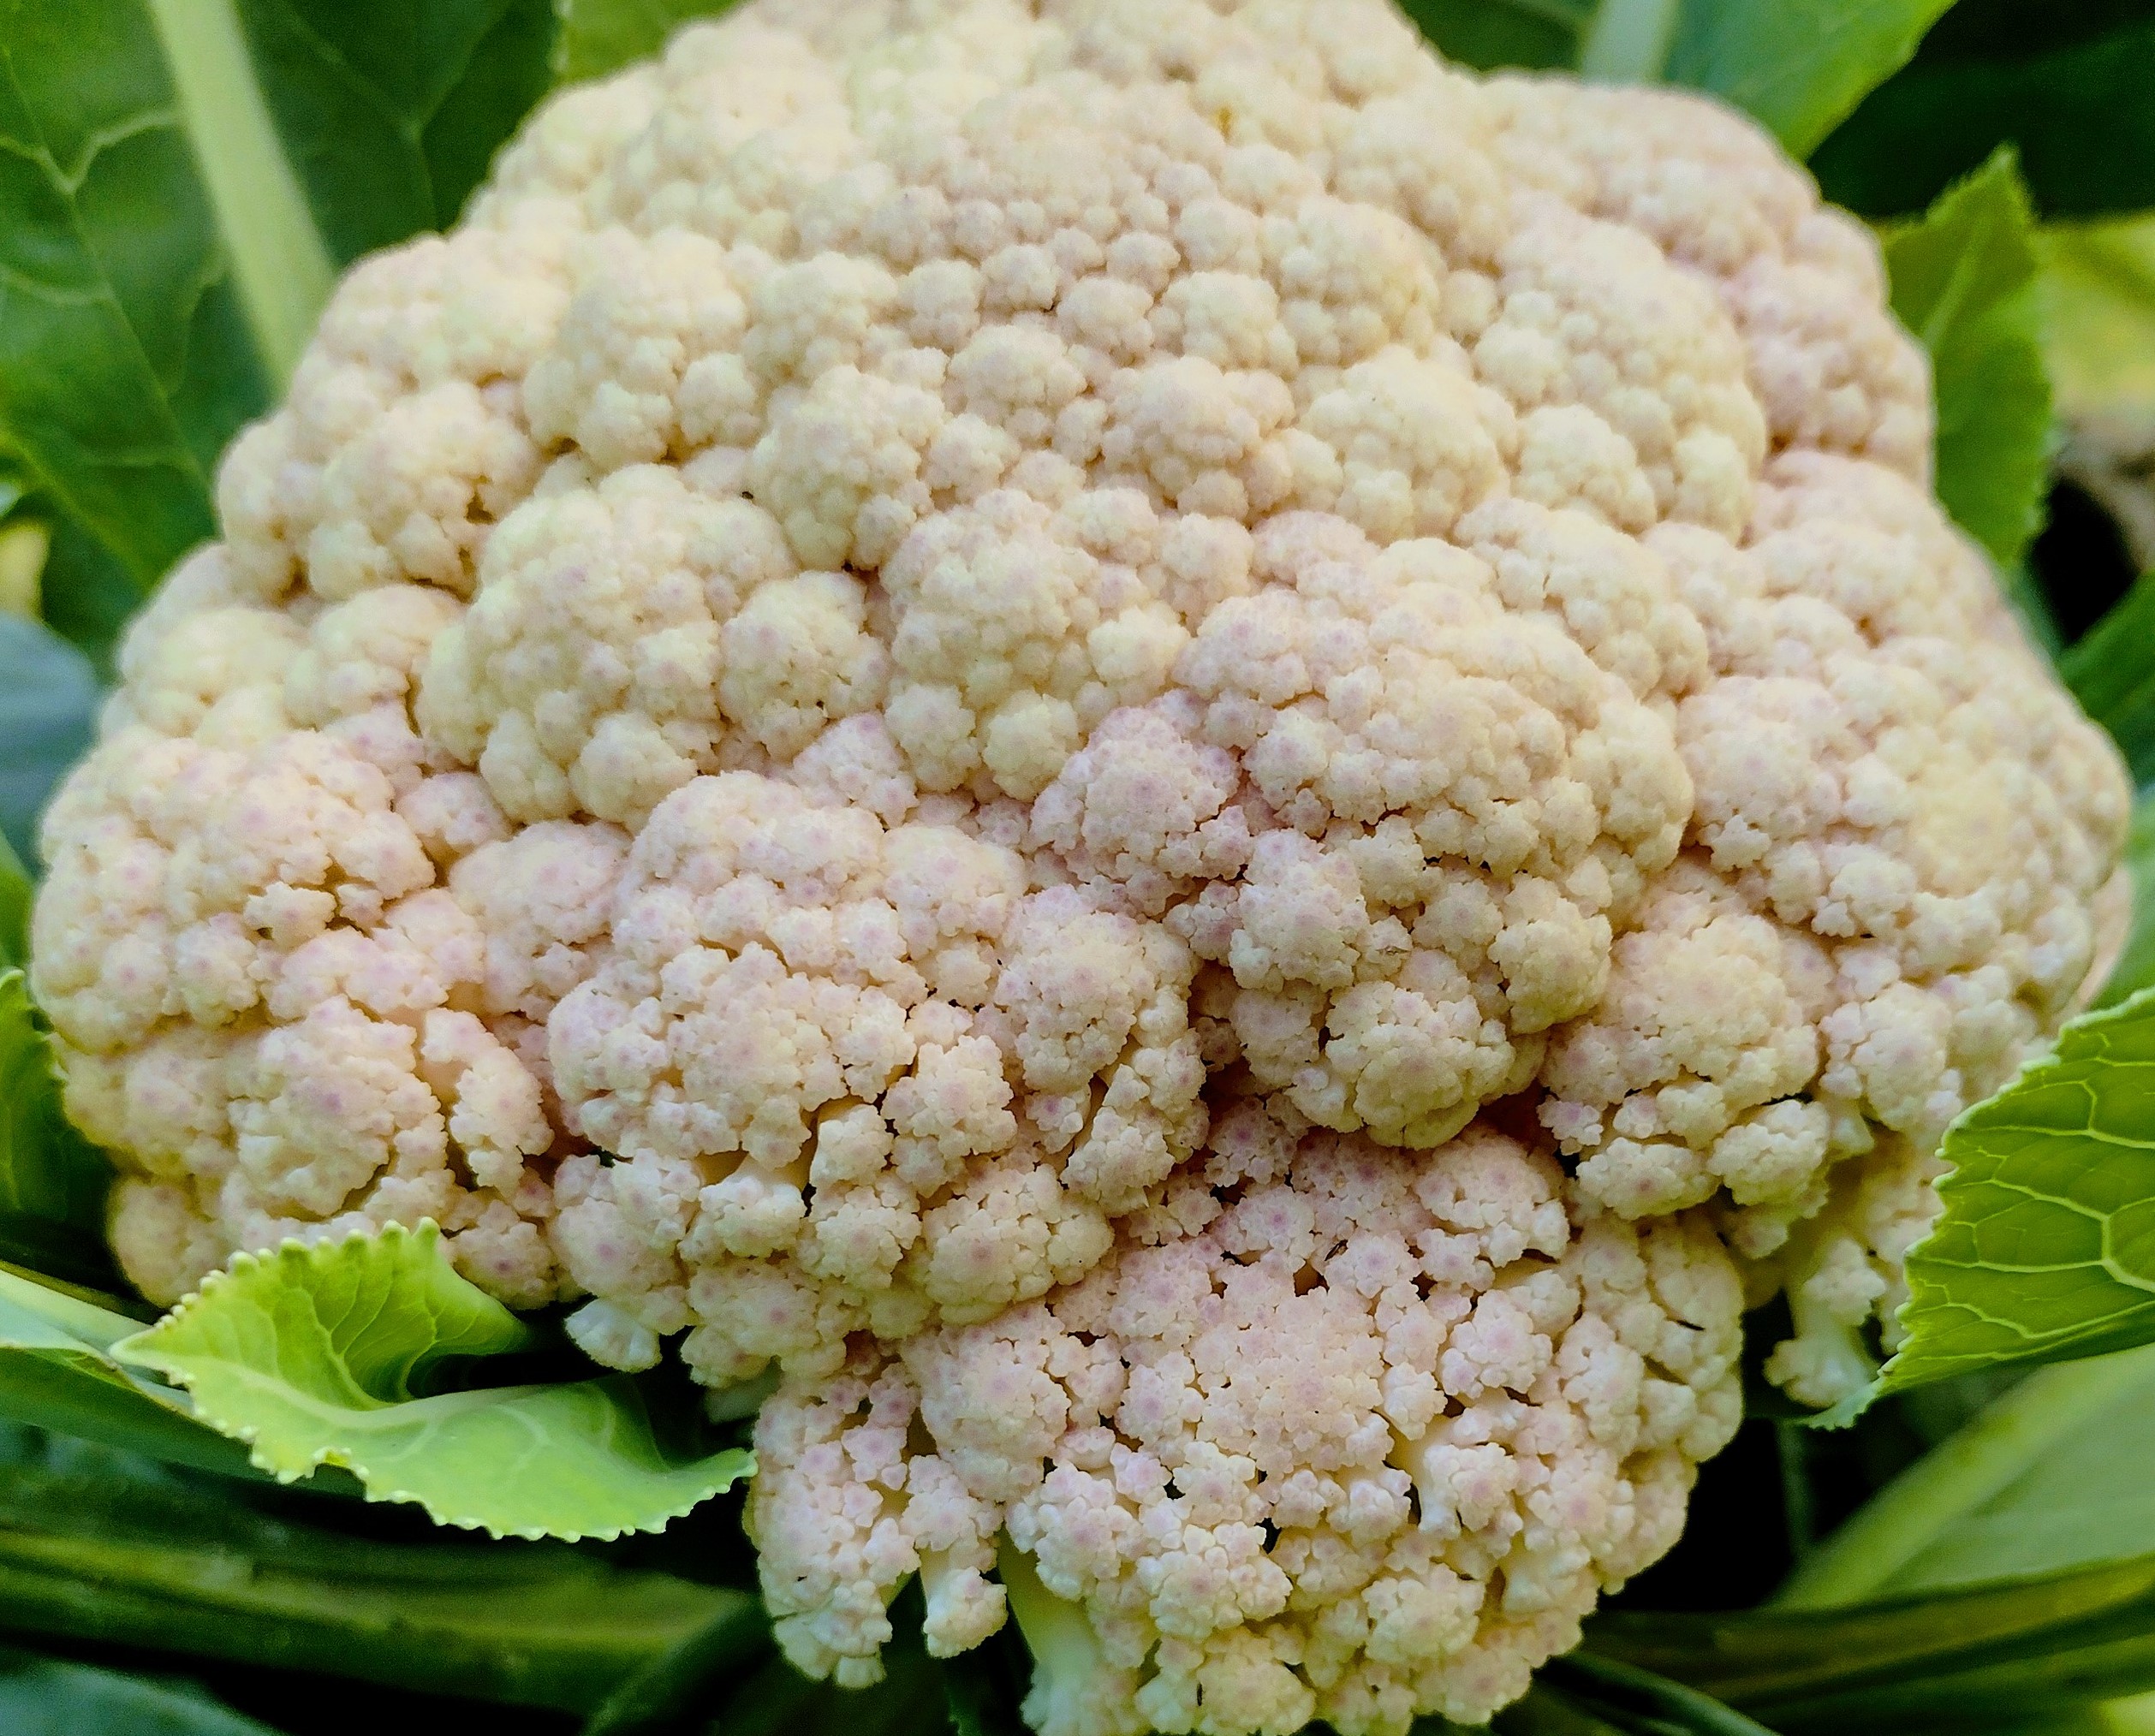
Label: Bacterial spot rot